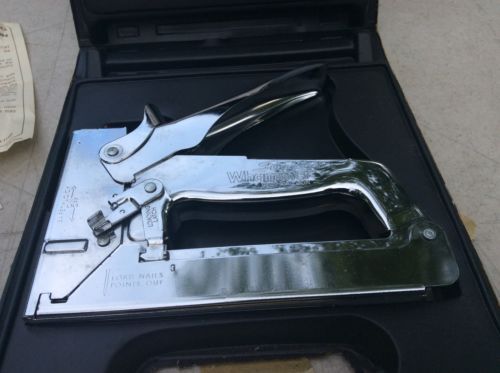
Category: stapler